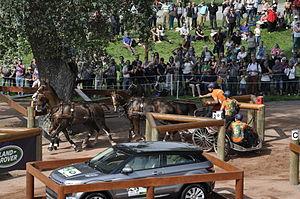
Koos de Ronde marathon JEM 2014
Les Jeux équestres mondiaux de 2014 sont une compétition d'équitation sportive organisée en Basse-Normandie en 2014. Le dossier a été retenu le 31 mars 2009 par la FEI pour l'organisation de ces Jeux équestres mondiaux. Les épreuves se sont déroulées du 23 août au 7 septembre 2014. Au total, 984 athlètes et 1243 chevaux ont participé à cette édition des JEM, devant 574 000 spectateurs au total.